Goodbye, 20th Century!

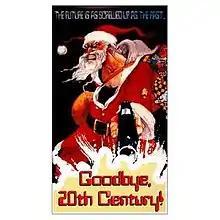
Poster art

Goodbye, 20th Century! is a 1998 Macedonian science fiction film directed by Darko Mitrevski and Aleksandar Popovski.